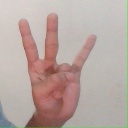
अक्षर: क्ष